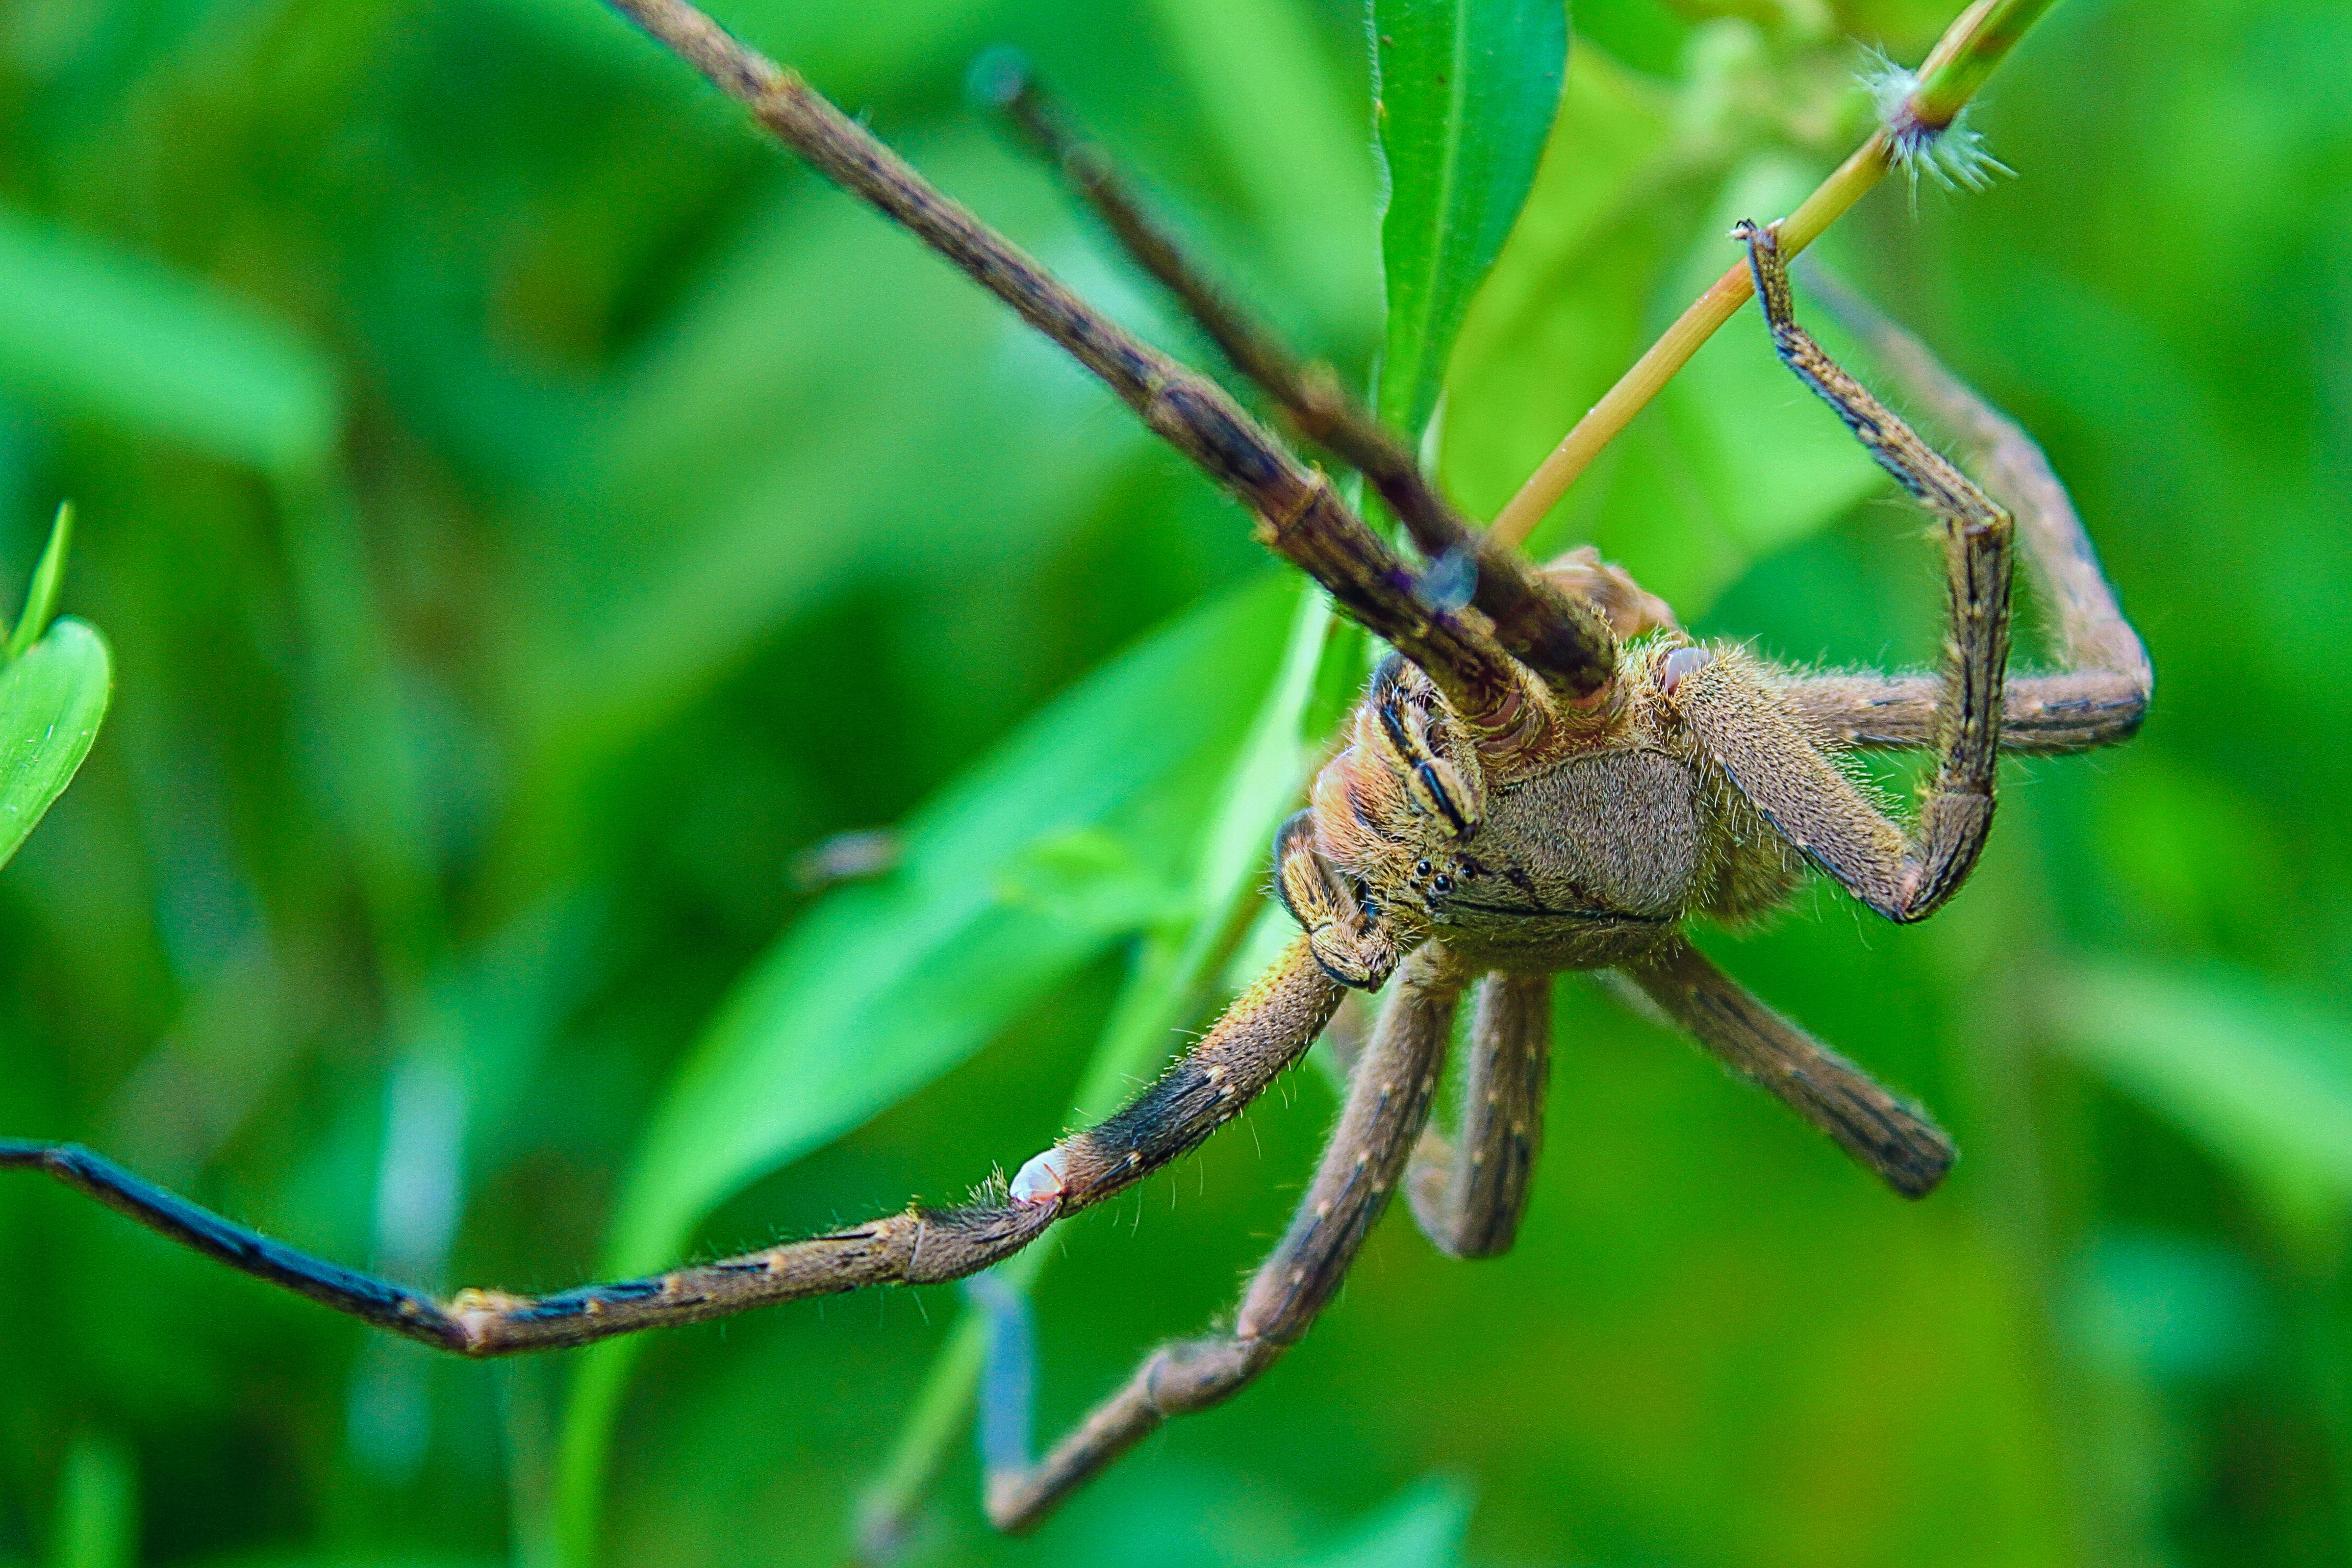
nature, branch, photography, flower, animal, green, insect, macro, fauna, invertebrate, close up, spider, fear, animals, dragonfly, danger, arachnid, insects, bugs, grasshopper, tarantula, phobia, macro photography, arthropod, hairy spider, plant stem, orb weaver spider